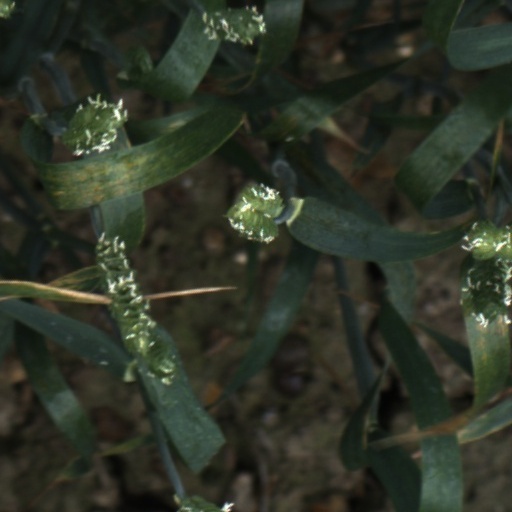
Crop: wheat